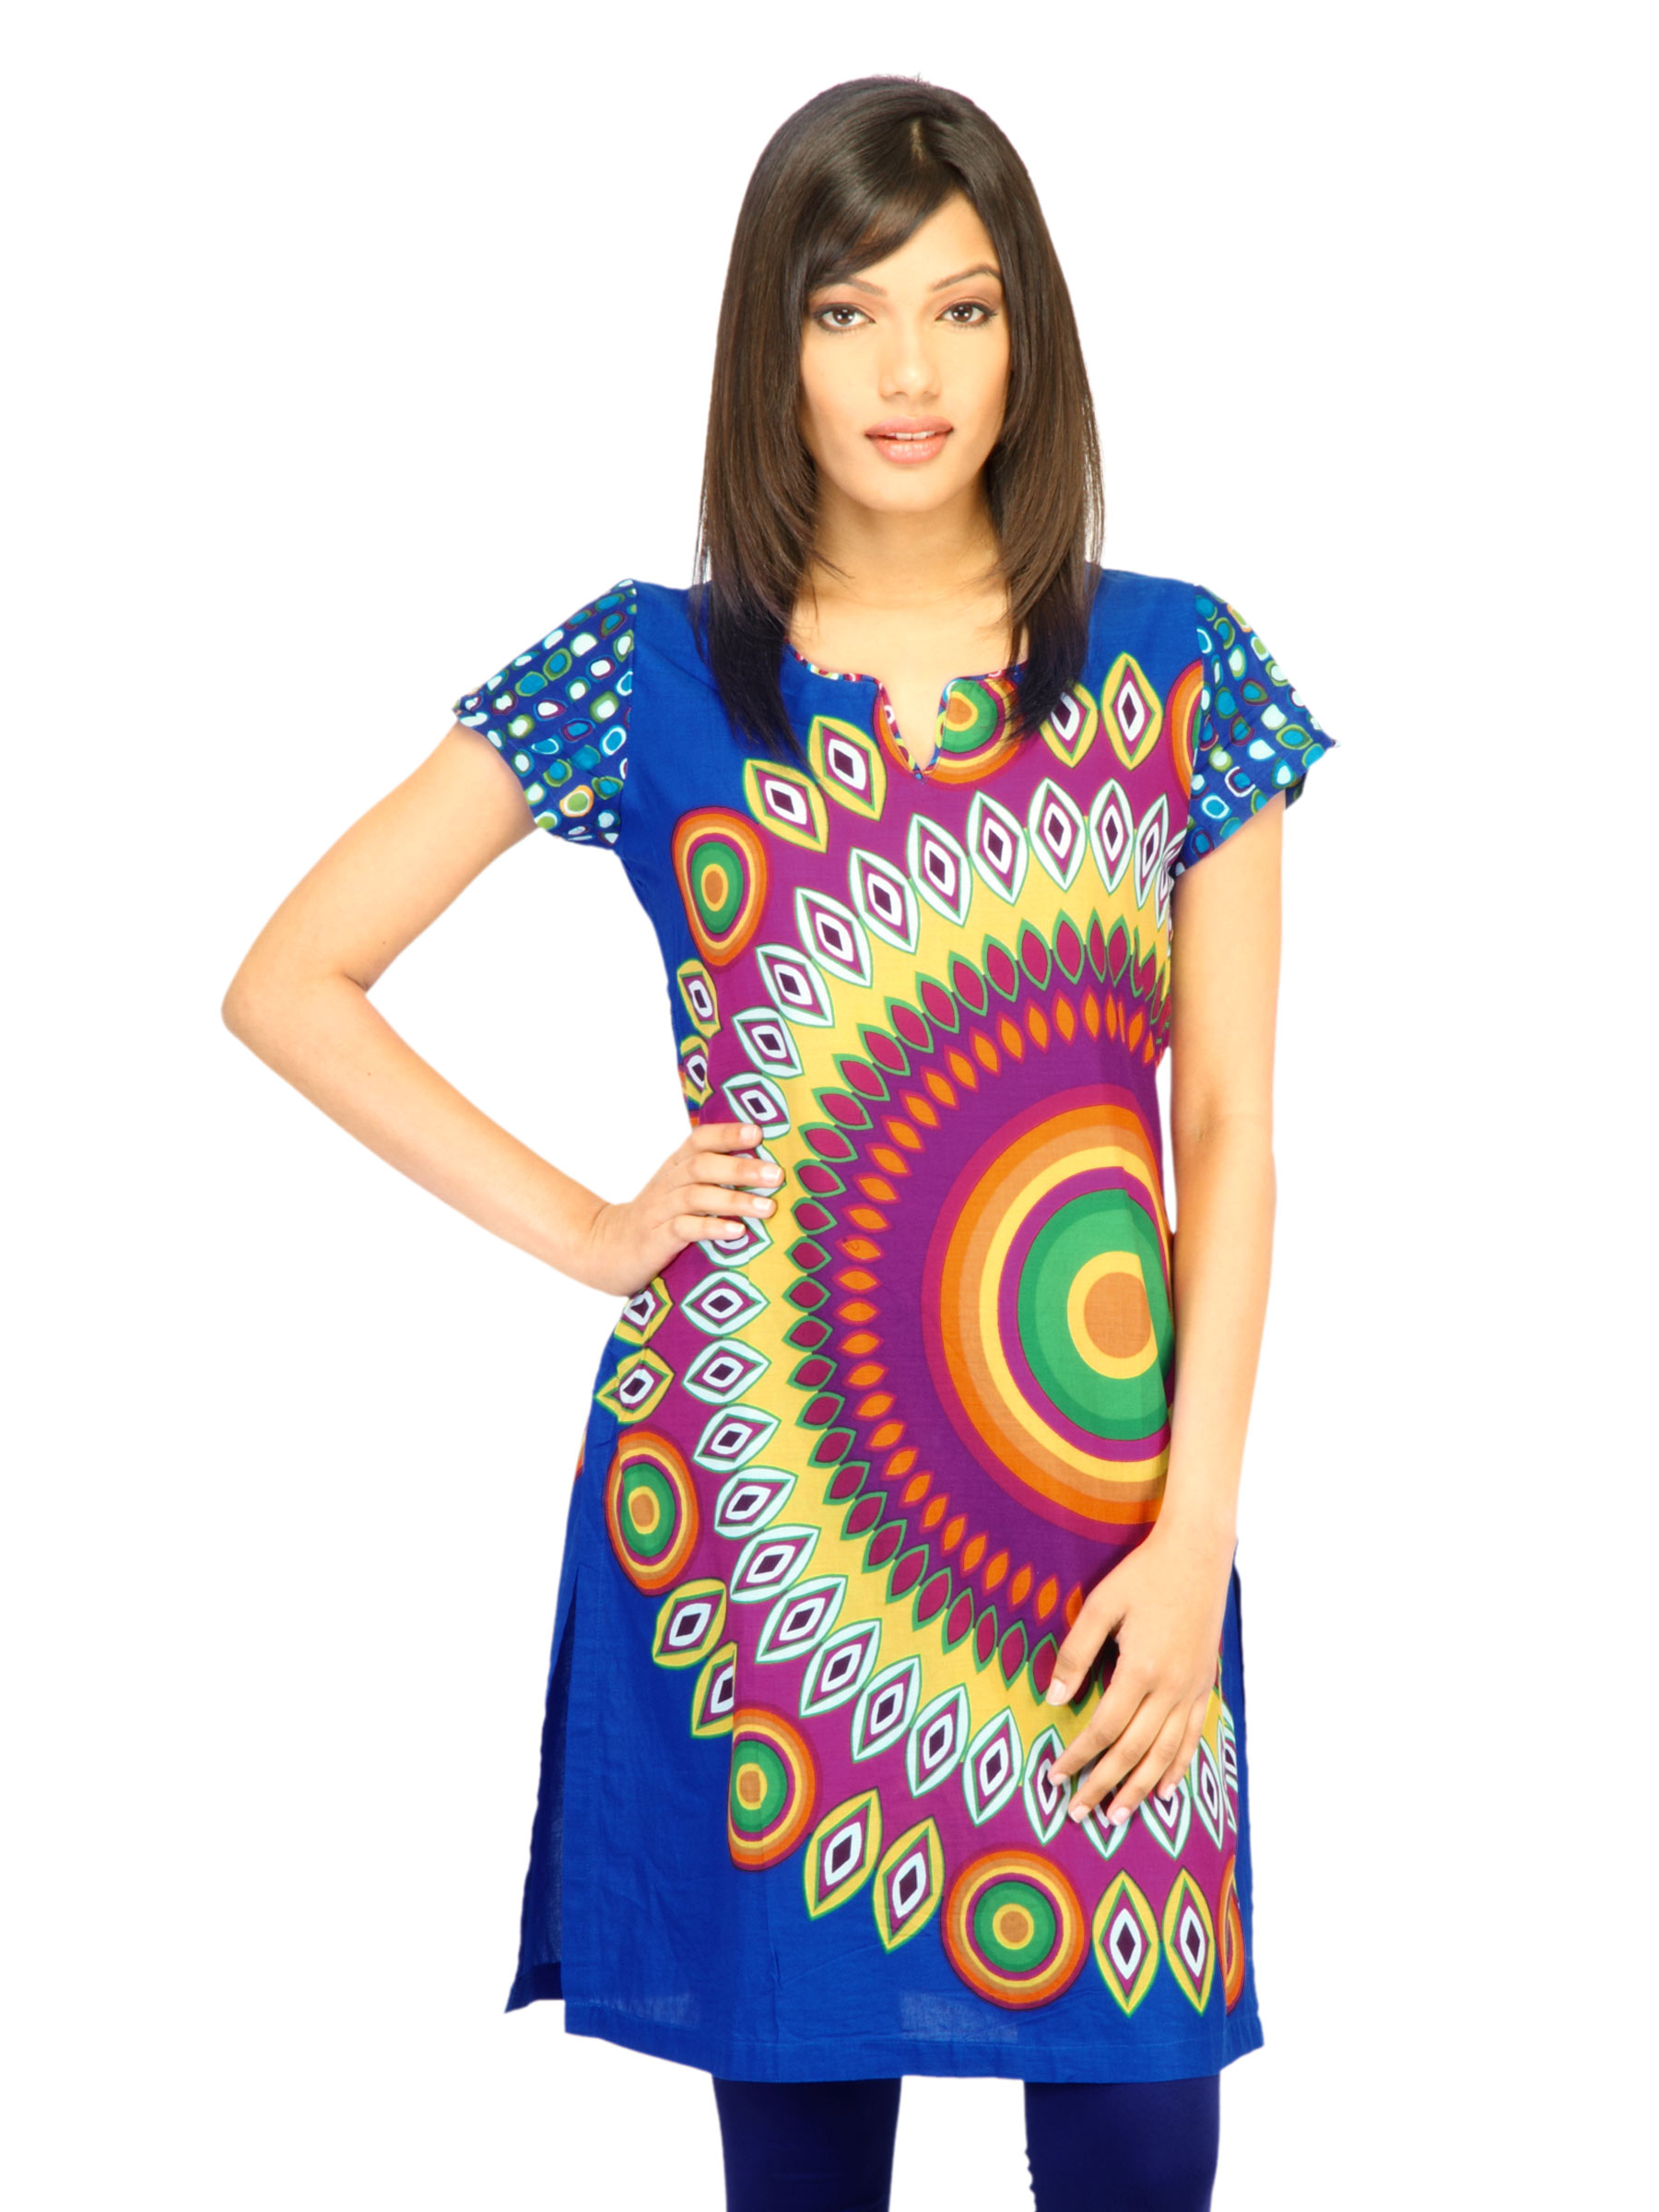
BIBA Women Printed Blue Kurta
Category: Apparel / Topwear / Kurtas
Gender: Women
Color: Blue
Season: Fall 2011
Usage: Ethnic